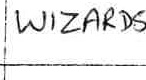
Label: Wizards